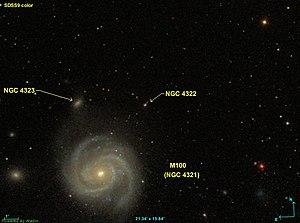
Image créée à l'aide du logiciel Aladin Sky Atlas du Centre de Données astronomiques de Strasbourg et des données publiques en format FIT de SDSS (Sloan Digital Sky Survey).
NGC 4322 est une étoile située dans la constellation de la Chevelure de Bérénice. L'astronome allemand Wilhelm Tempel a enregistré la position de cette étoile en 1882.